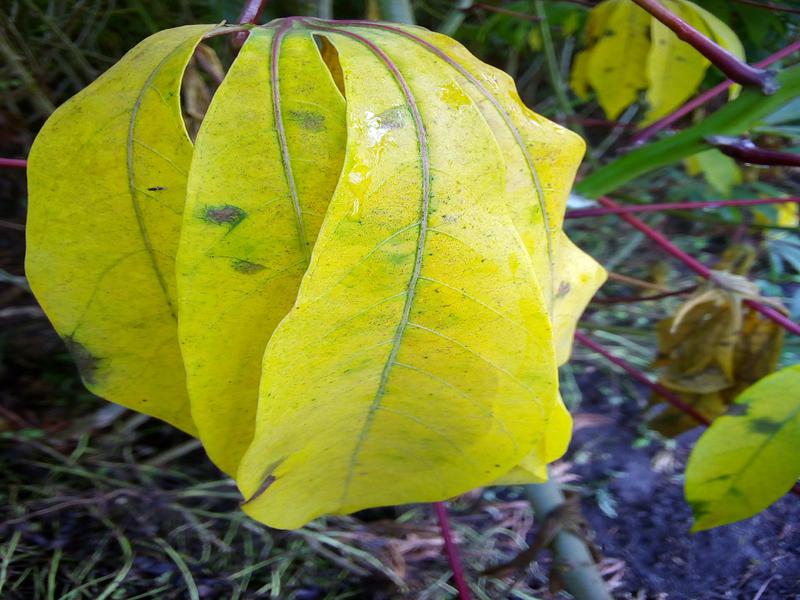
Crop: cassava
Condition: healthy